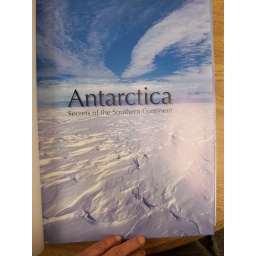
Noah's flood evidence is found in the affect on snow,ice,clouds, mountains and animal life.